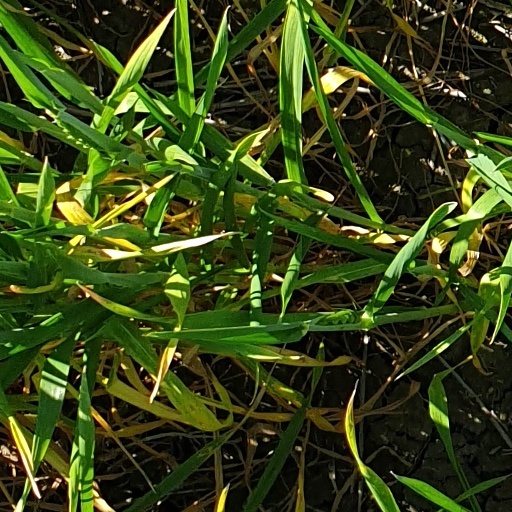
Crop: wheat